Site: brandenburg
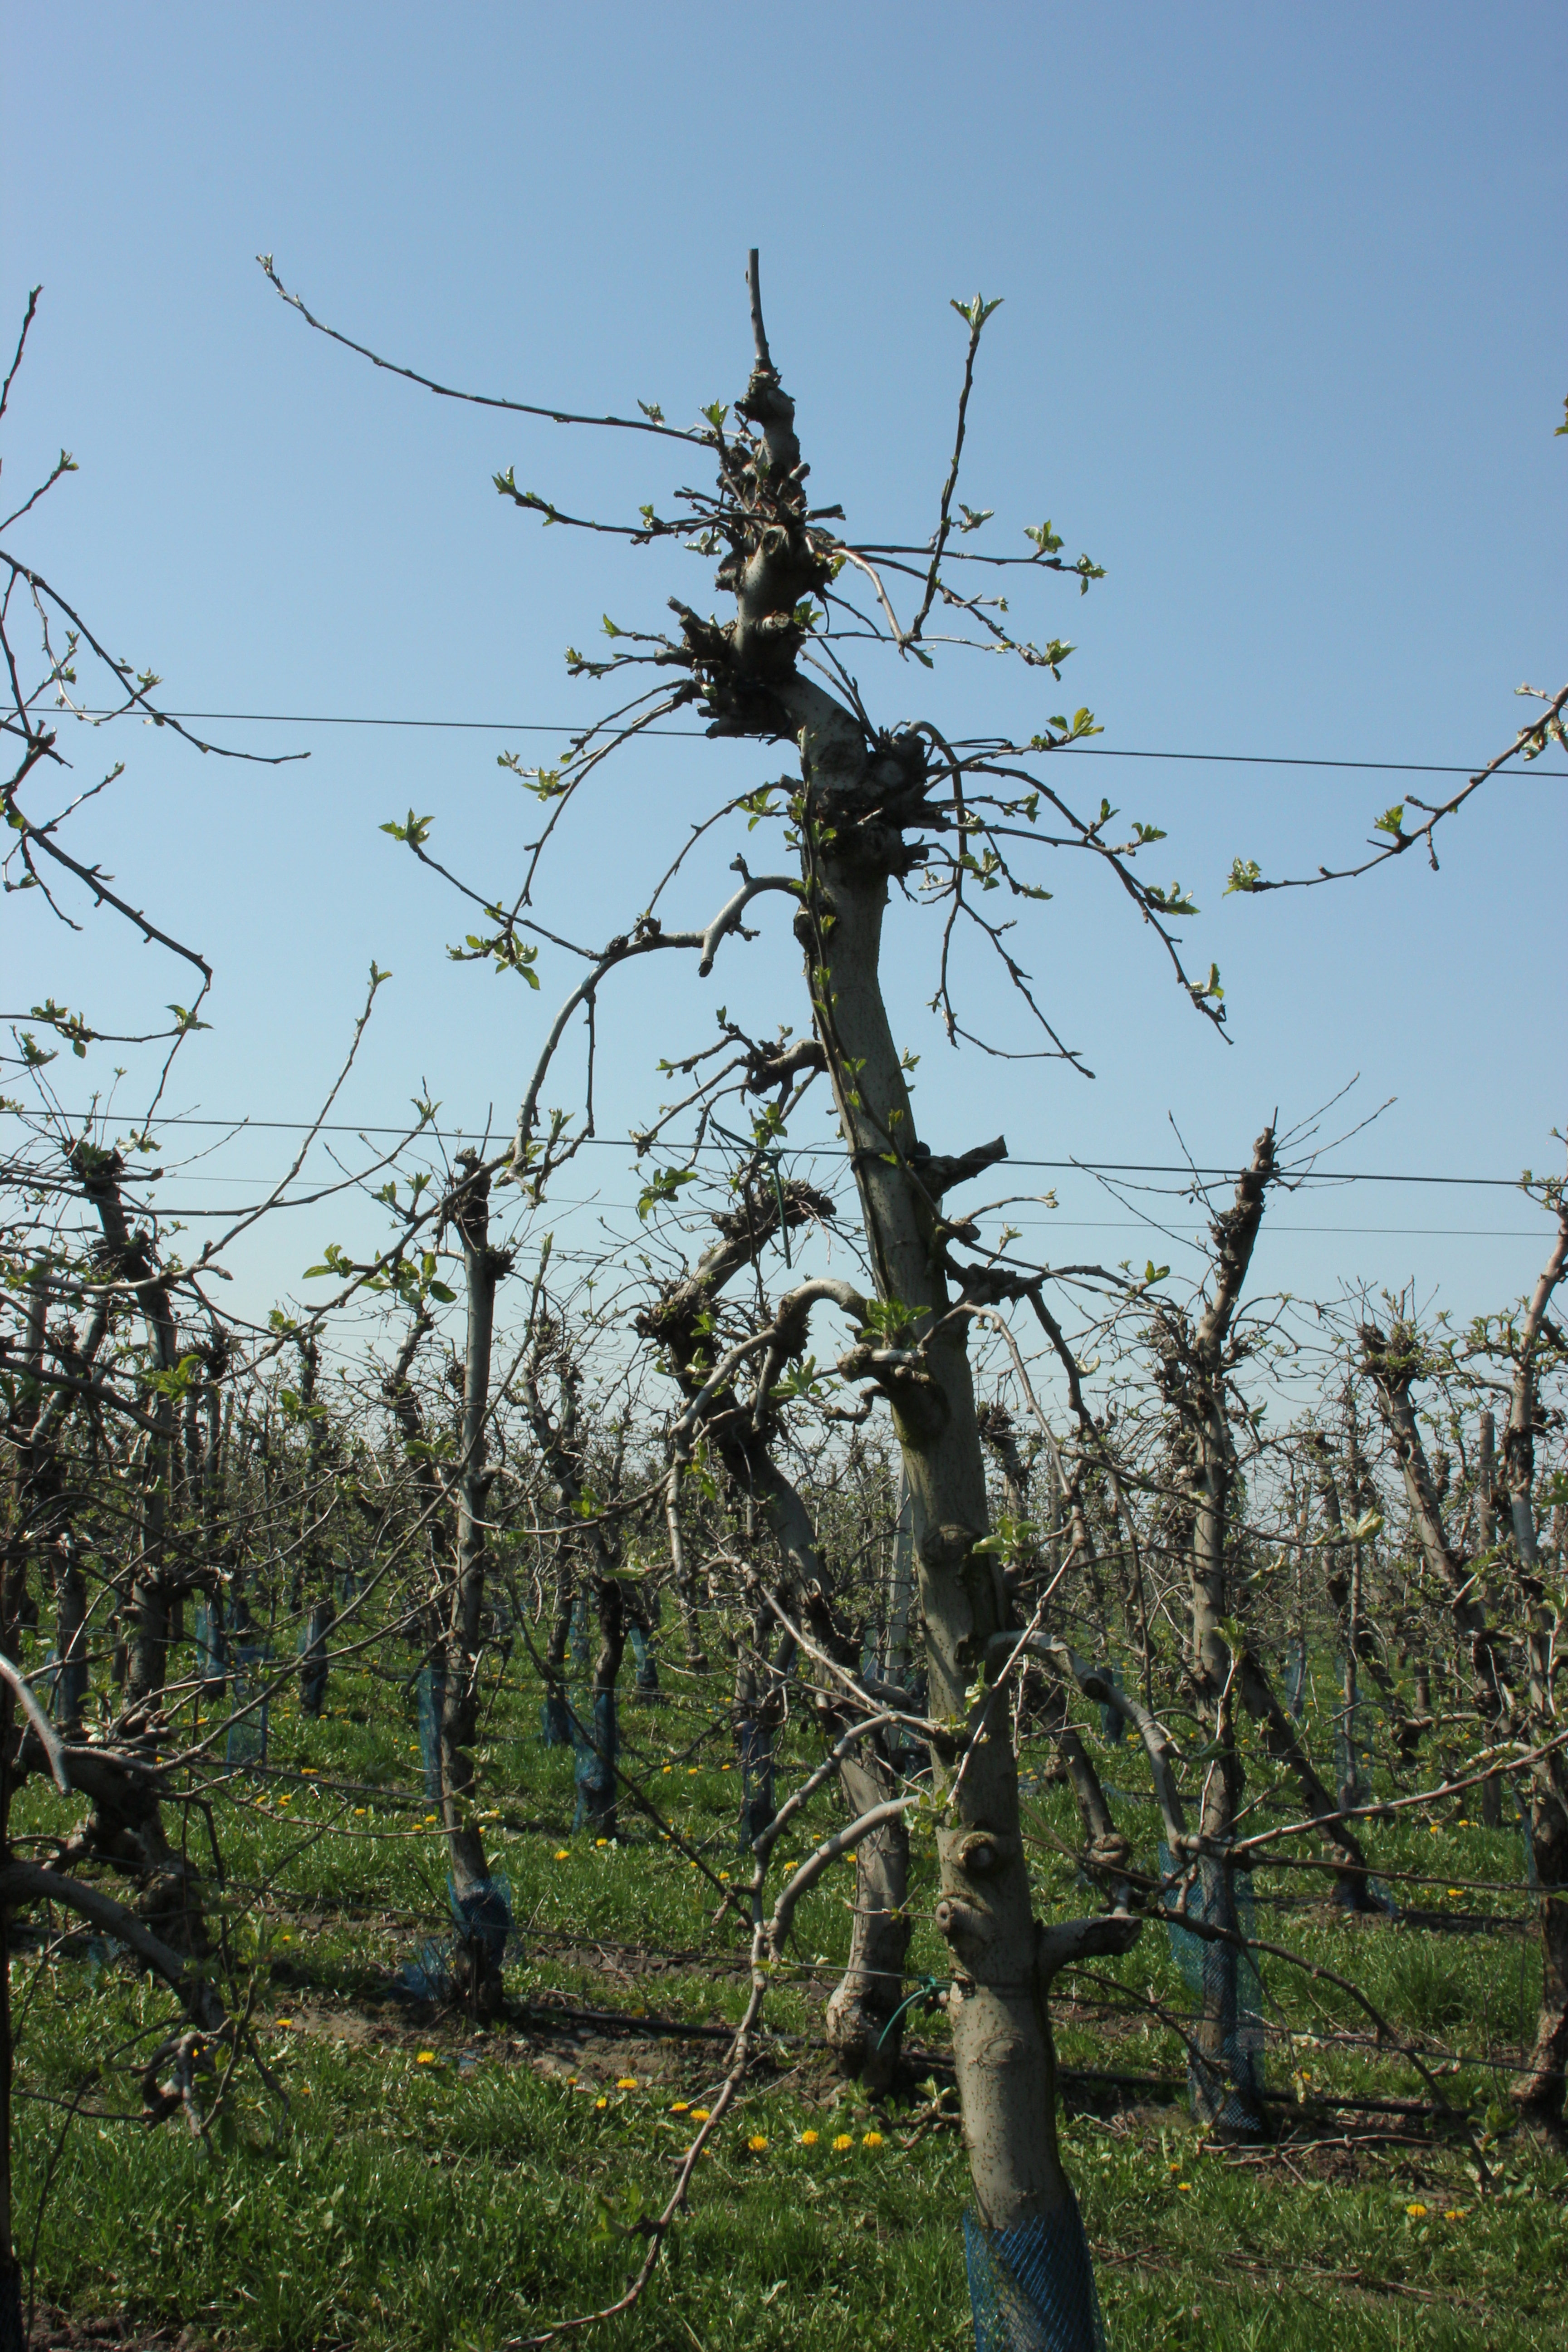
Growth stage (BBCH 56): Inflorescence emergence